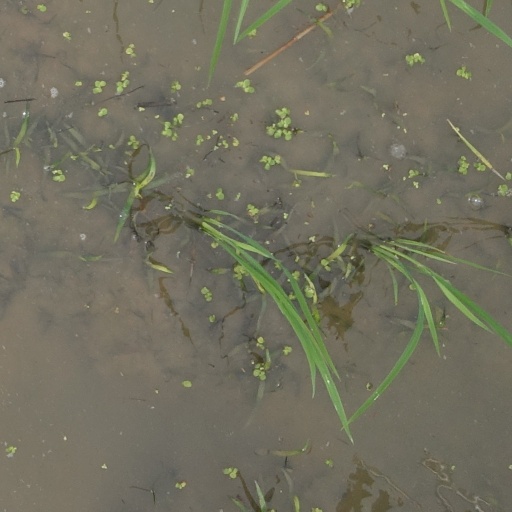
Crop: rice